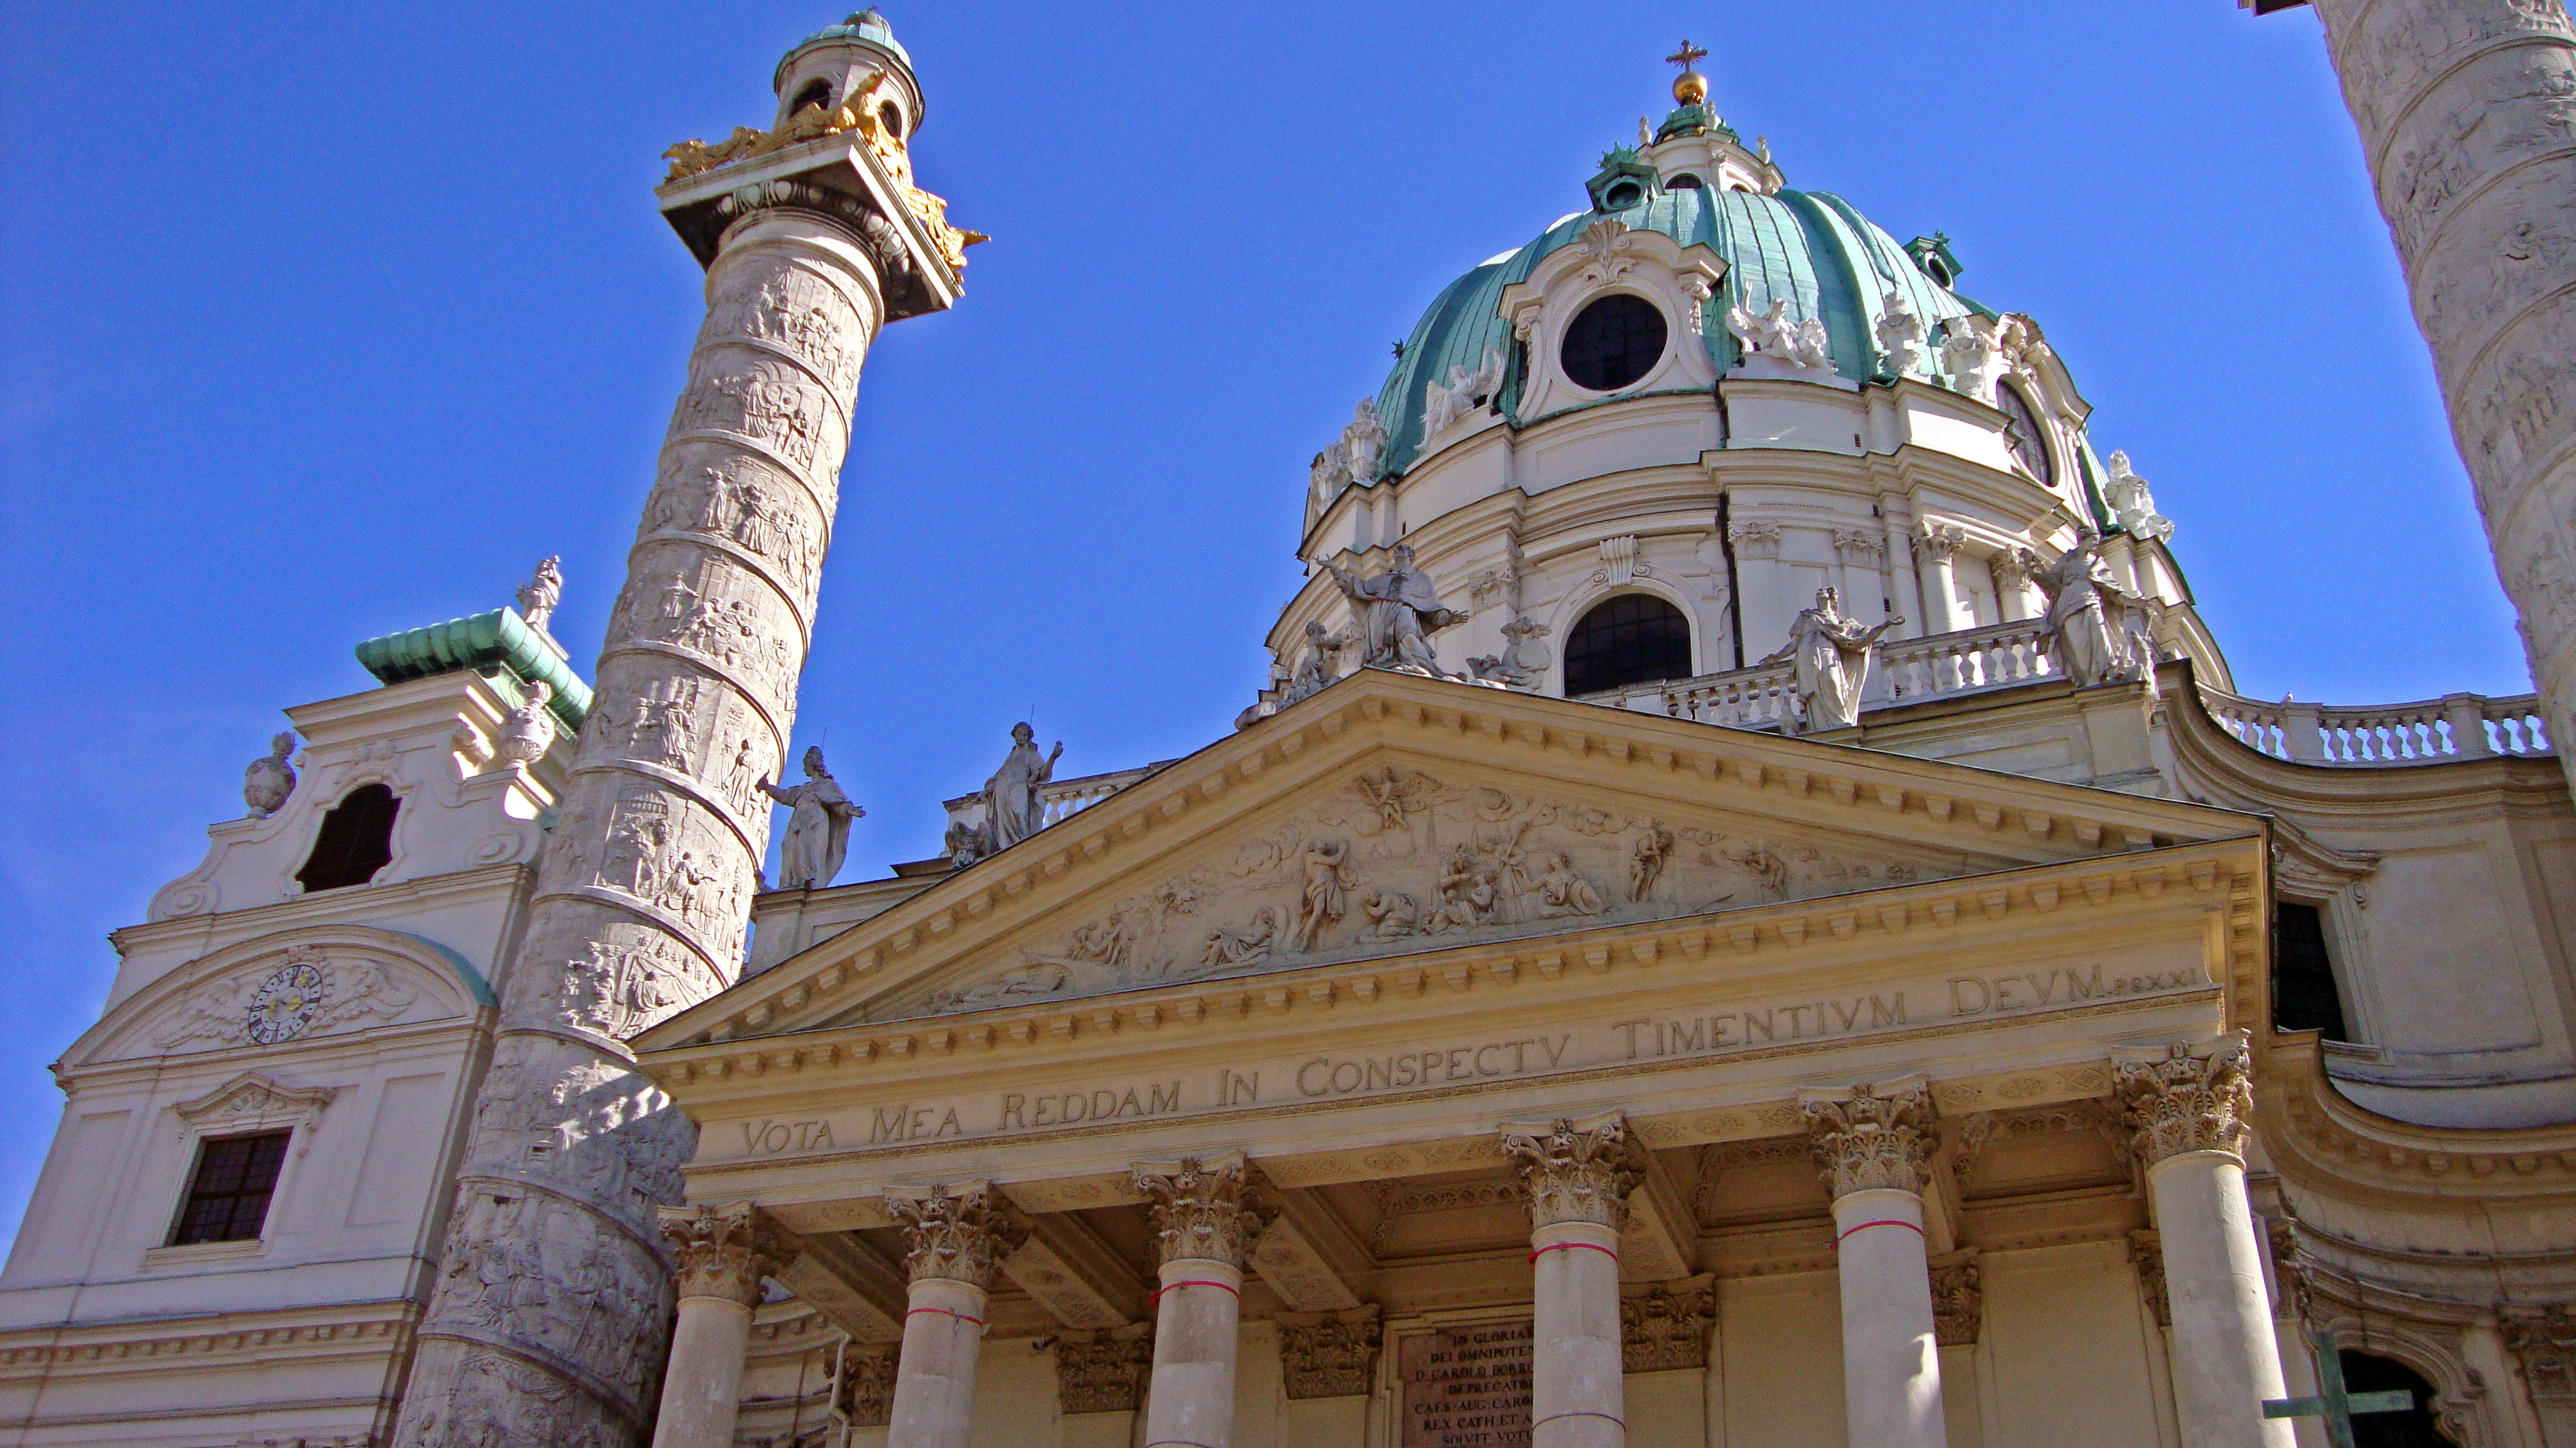
architecture, building, column, landmark, facade, church, cathedral, historic, tourism, place of worship, austria, vienna, synagogue, historical, basilica, dome, baroque, classical architecture, historic site, ancient roman architecture, byzantine architecture, karlskirche, karlsplatz